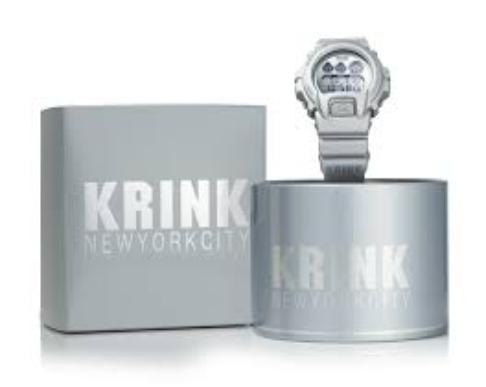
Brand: krink
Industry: Clothes